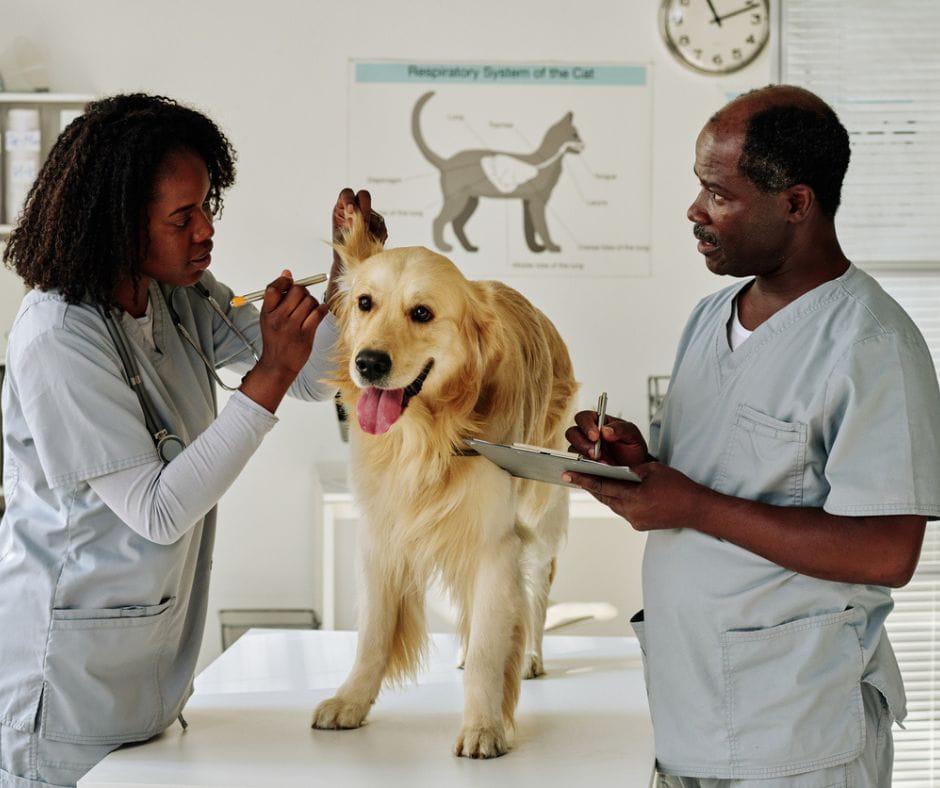
Wataalam wawili wa mifugo, mwanamke na mwanaume wakimchunguza mbwa wakiwa katika kliniki ya wanyama, mwanamke anamchunguza sikio mwanamume ameshikilia daftari akiandika. Hii ni kuonyesha jinsi huduma za mifugo zilivyo muhimu kwa afya na ustawi wa wanyama wa kufugwa na wa nyumbani, jambo linalochangia pakubwa katika kilimo, usalama wa chakula na pia afya ya binadamu.